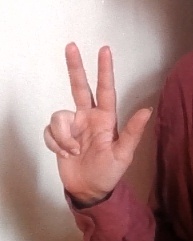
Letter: al